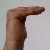
The image shows a hand gesture representing a space in Indian Sign Language.